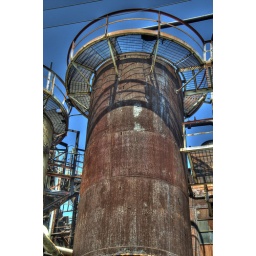
Tall rusty tower at the Wood River Refinery in Roxana, Illinois shot from South Hawthorne Avenue.